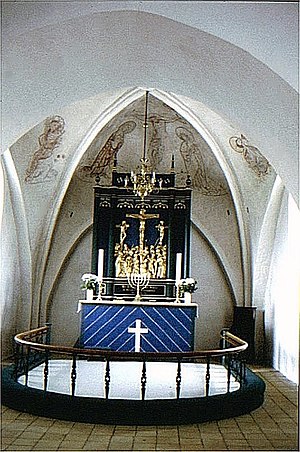
Lunde Kirke (Nordfyns Kommune) / Gravminder
Lunde Kirkes kor
Lunde Kirke i Danmark. Kor, altertavle og kalkmalerier i hvælv
Lunde Kirke er en dansk kirke, der ligger i Lunde, 12 km nord for Odense. Kirken er romansk, men først omtalt i et testamente fra 1304. Et halvt århundrede senere, 1348, er dens sognepræst, Jens, omtalt, og 1457 fik dens præstegård et byggested i Øster Lunde. 1483 udstedte kong Hans et gavebrev til præstegården på et stykke jord mod sjælemesser, hvilket er det eneste kendte tilfælde, hvor denne konge donerede til en landsbykirke.